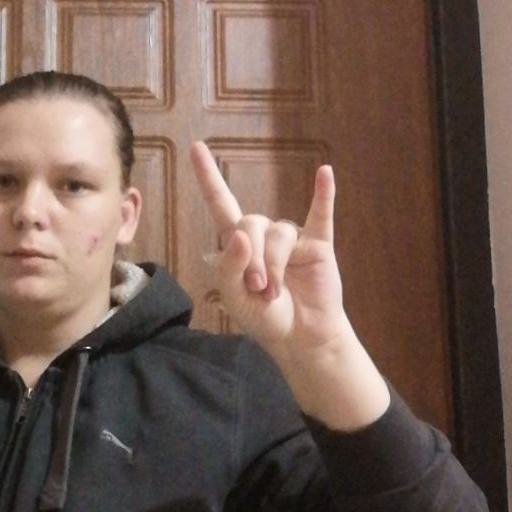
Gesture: rock